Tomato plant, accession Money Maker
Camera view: horizontal (90 deg, fisheye); turntable rotation: 180 degrees
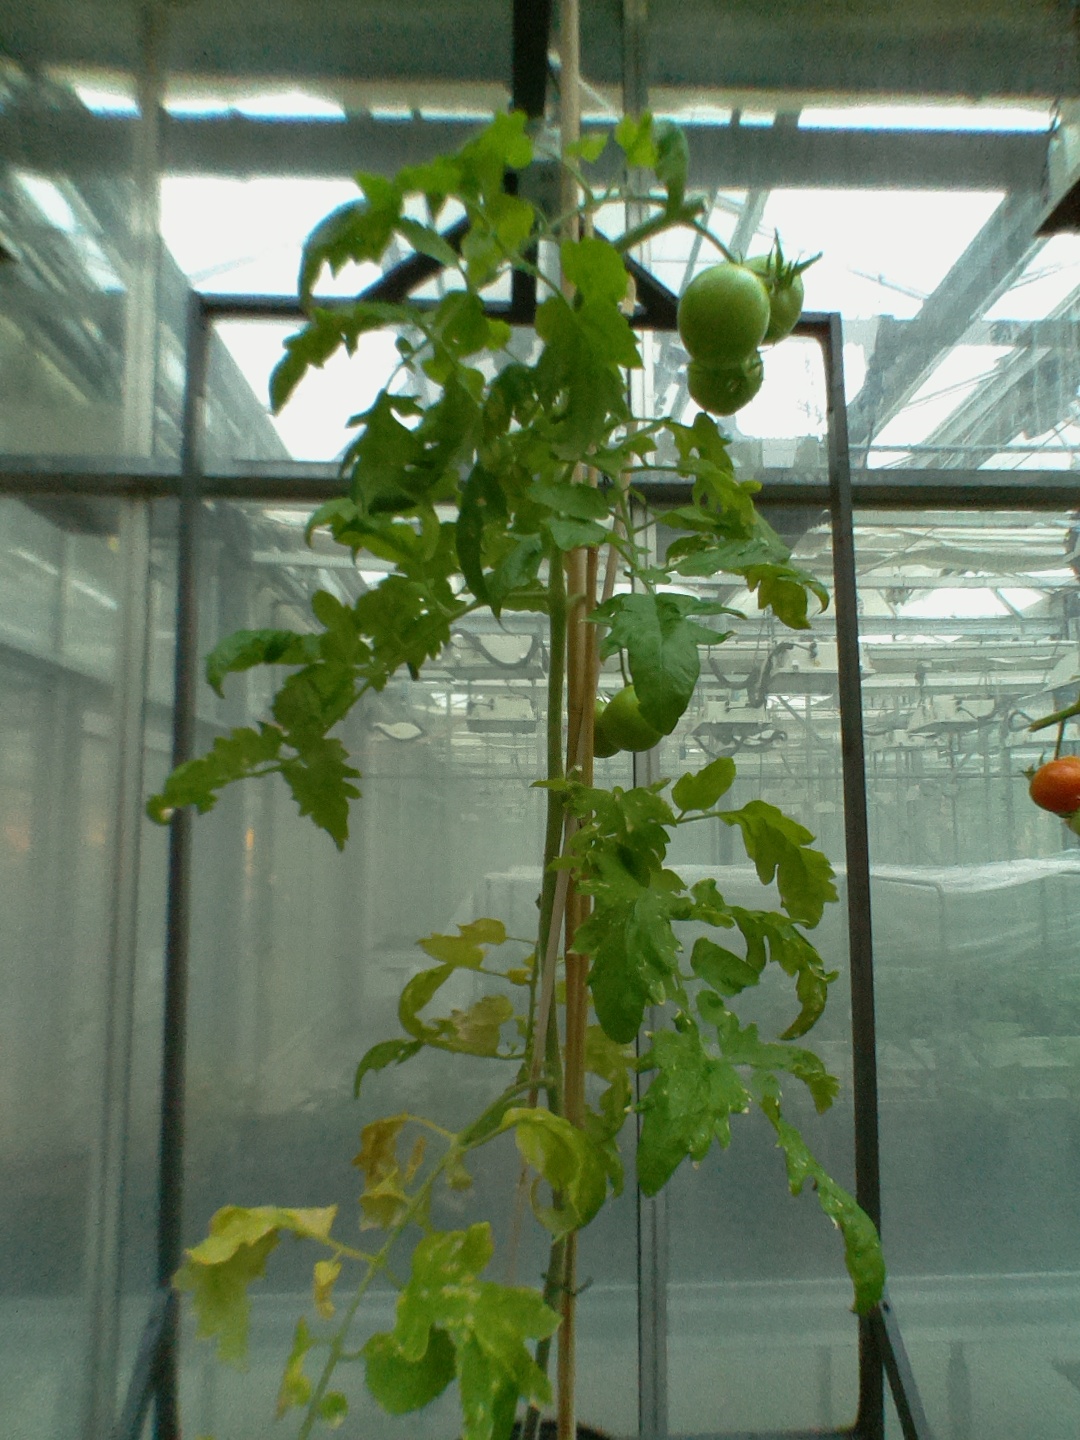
BBCH growth stage 79: 90% -100% of final fruit size